Euphlyctis aloysii

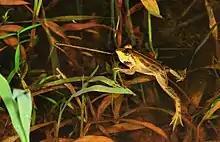

Dorsum appears greenish brown with a thin, greenish mid-dorsal line running from tip of snout to vent; upper jaw near snout appear greenish as do the flanks, with the green coloration reducing gradually towards the groin. Based on the coloration, the adults of this species may be confused with juveniles of "E. hexadactylus".